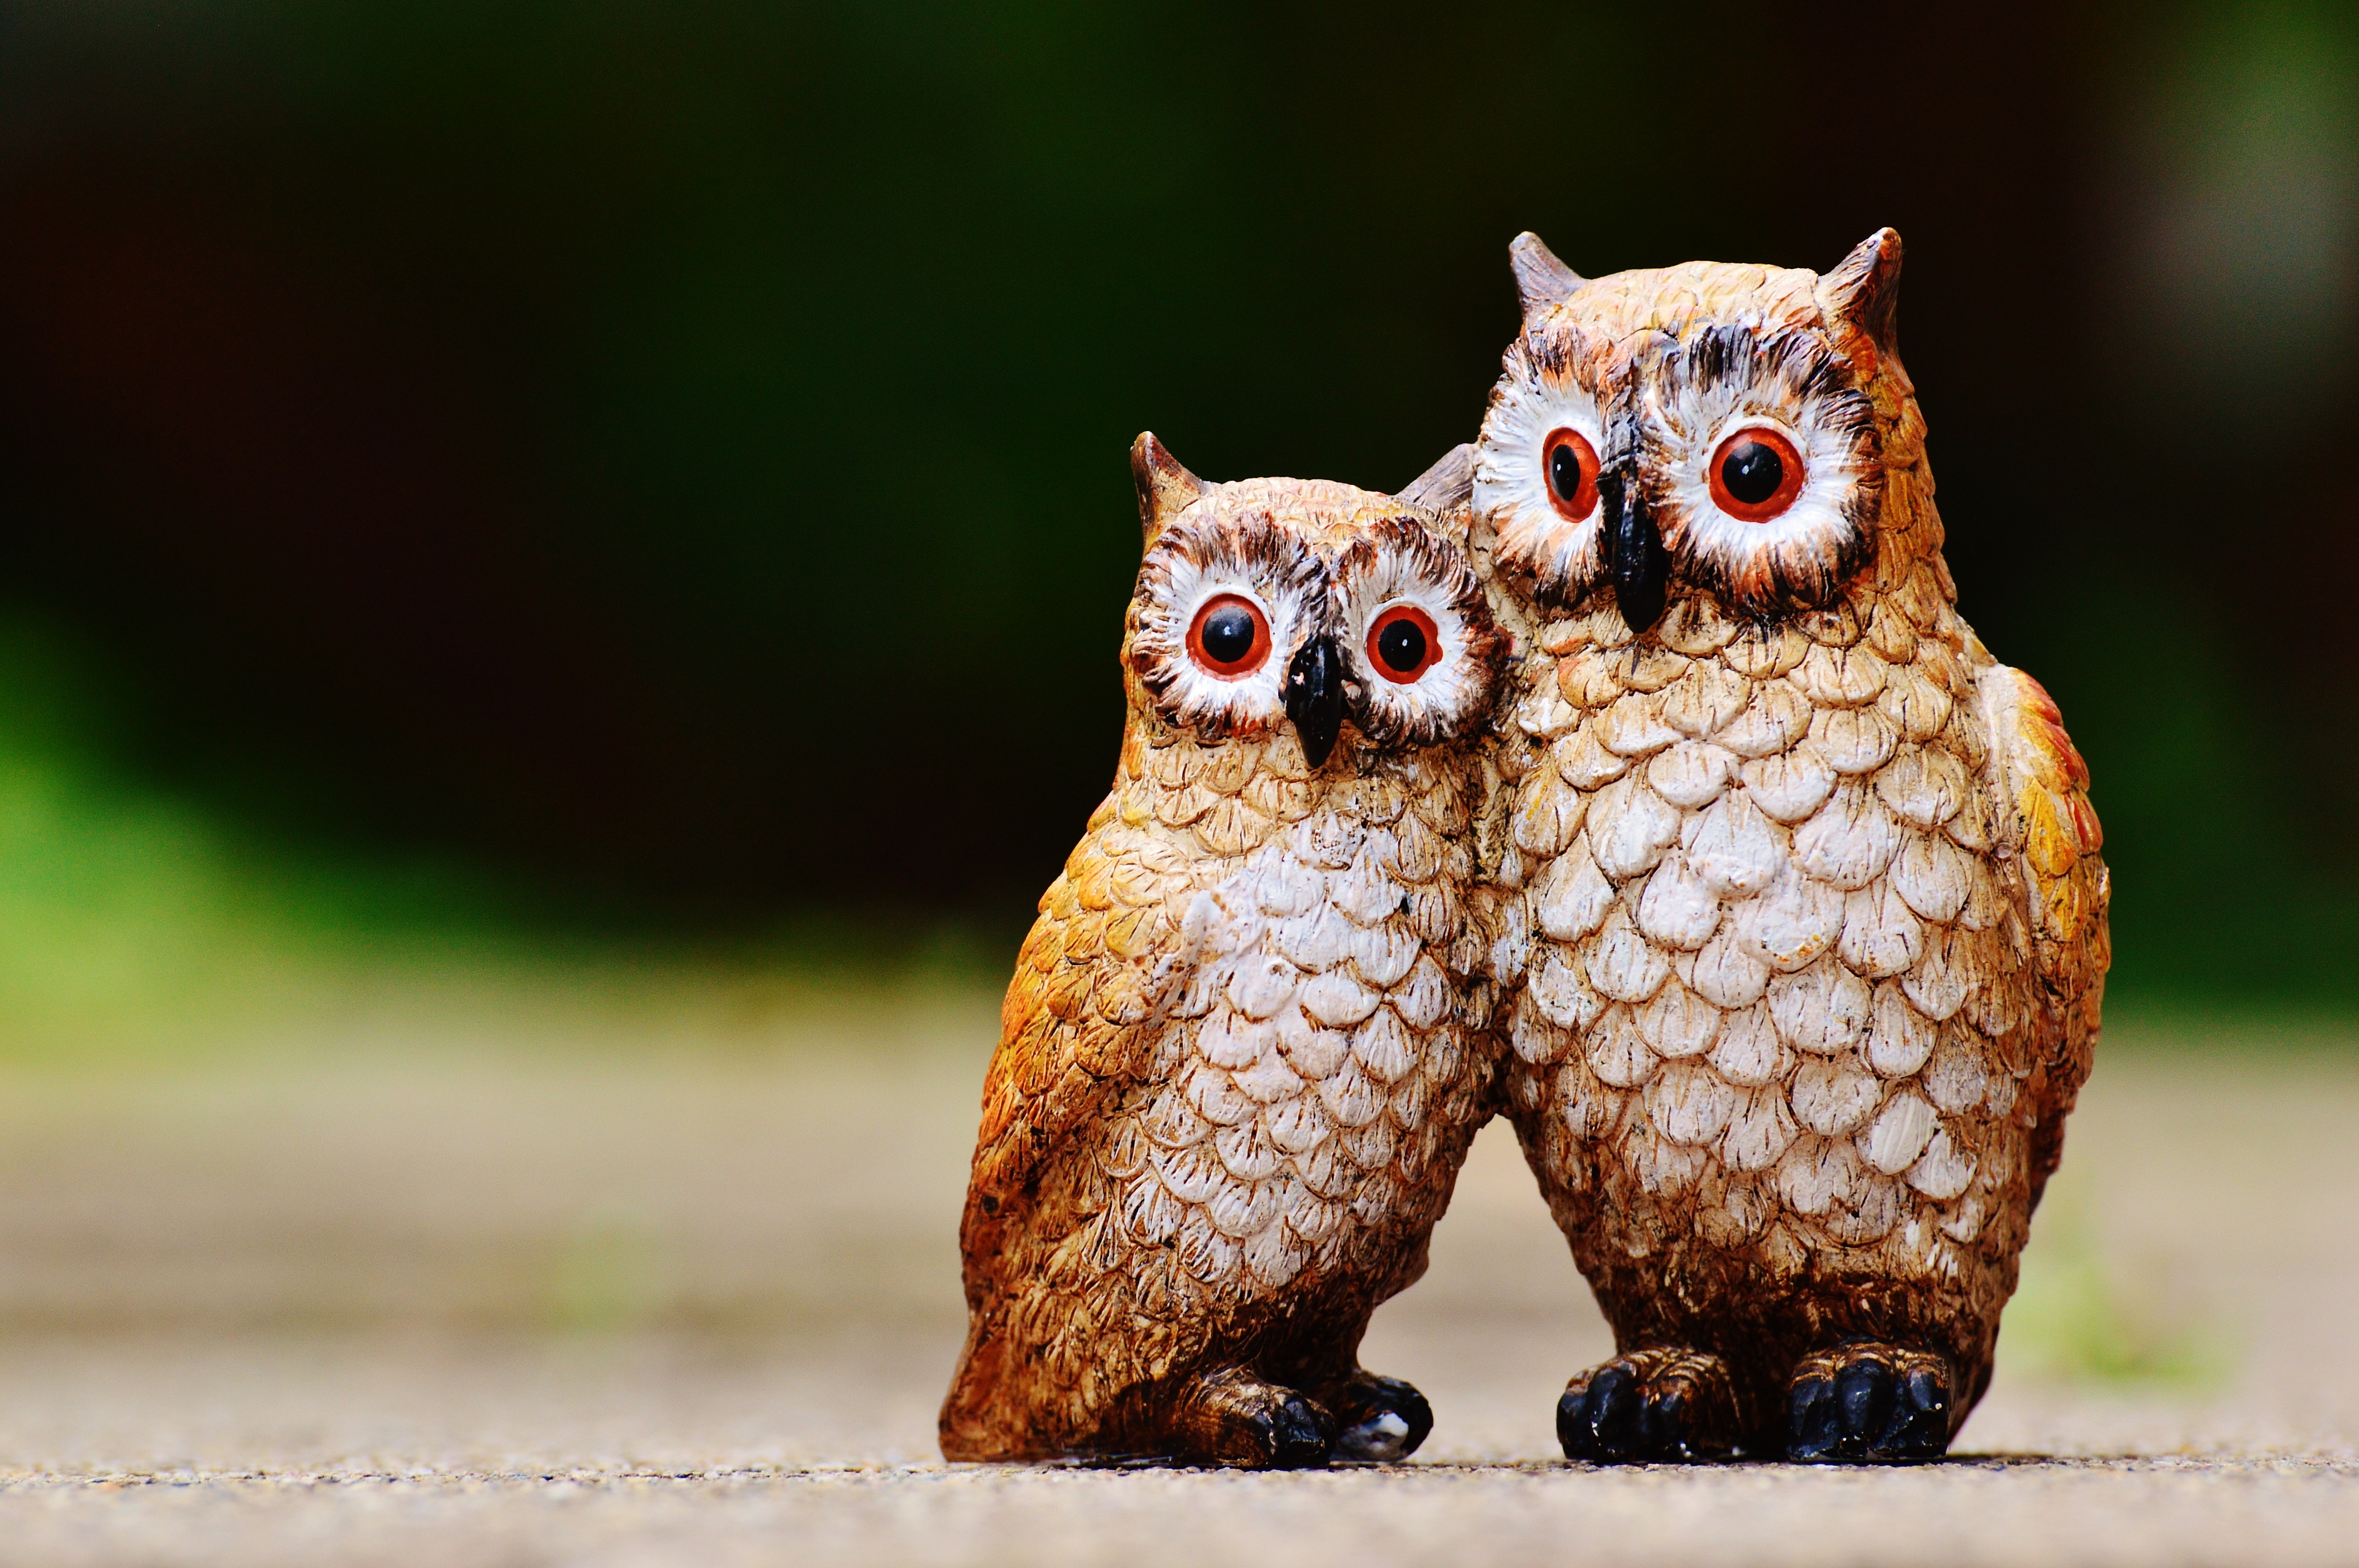
bird, sweet, cute, wildlife, beak, owl, feather, fauna, bird of prey, close up, birds, vertebrate, funny, pair, figures, owls